Stereoscopic video game

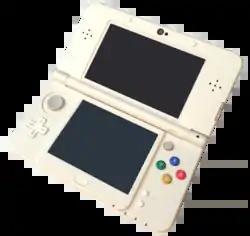
The New Nintendo 3DS uses parallax barrier autostereoscopy to display a 3D image.

A stereoscopic video game (also S-3D video game) is a video game which uses stereoscopic technologies to create depth perception for the player by any form of stereo display. Such games should not be confused with video games that use 3D game graphics on a mono screen, which give the illusion of depth only by monocular cues but lack binocular depth information.